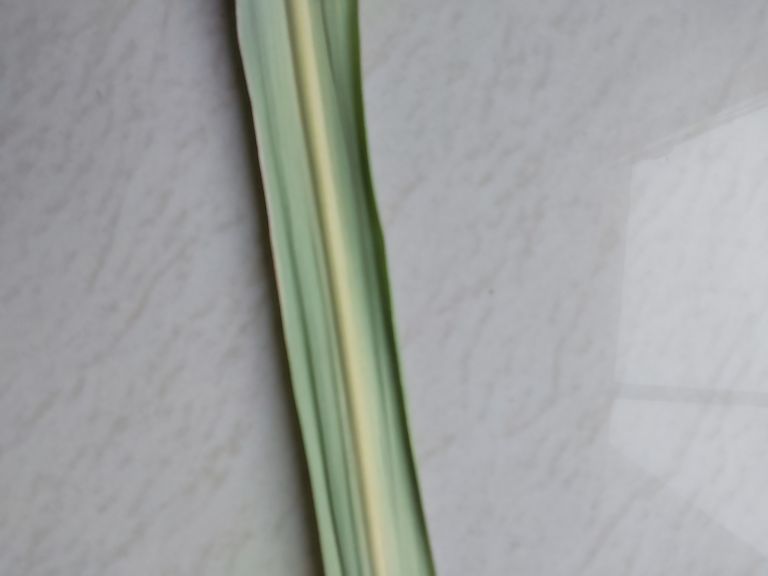
Label: Yellow Leaf